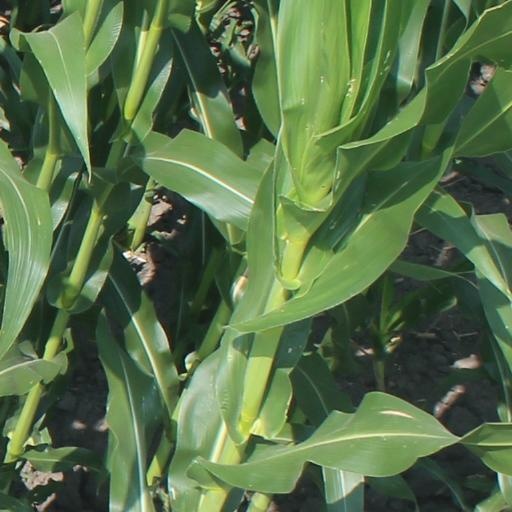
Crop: maize; corn